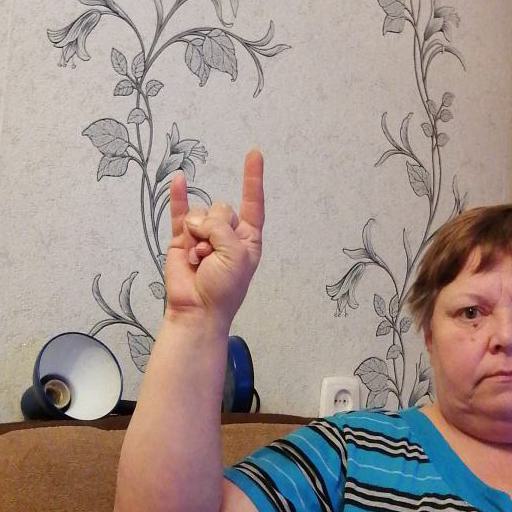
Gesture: rock